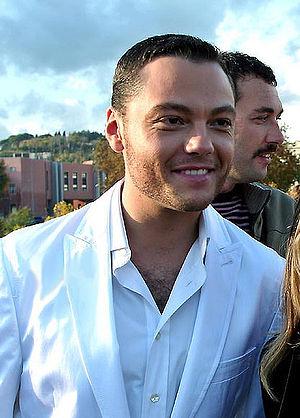
Tiziano Ferro, né le 21 février 1980 à Latina, est un chanteur et producteur de disques italien.